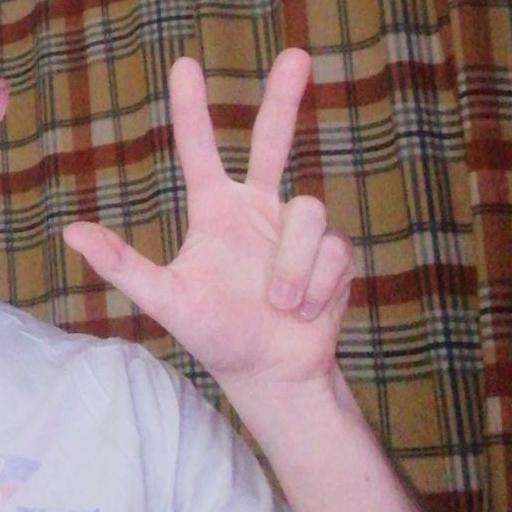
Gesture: three2